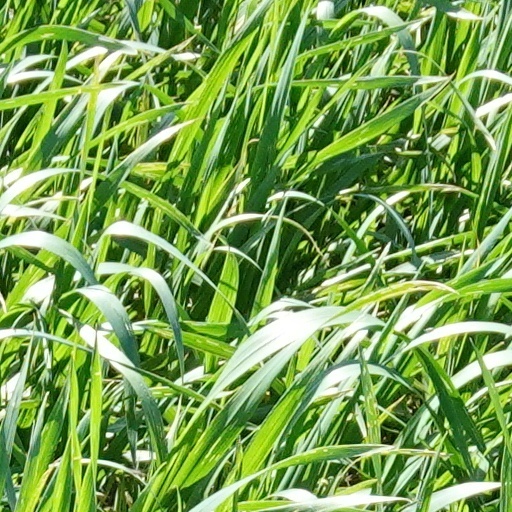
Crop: wheat